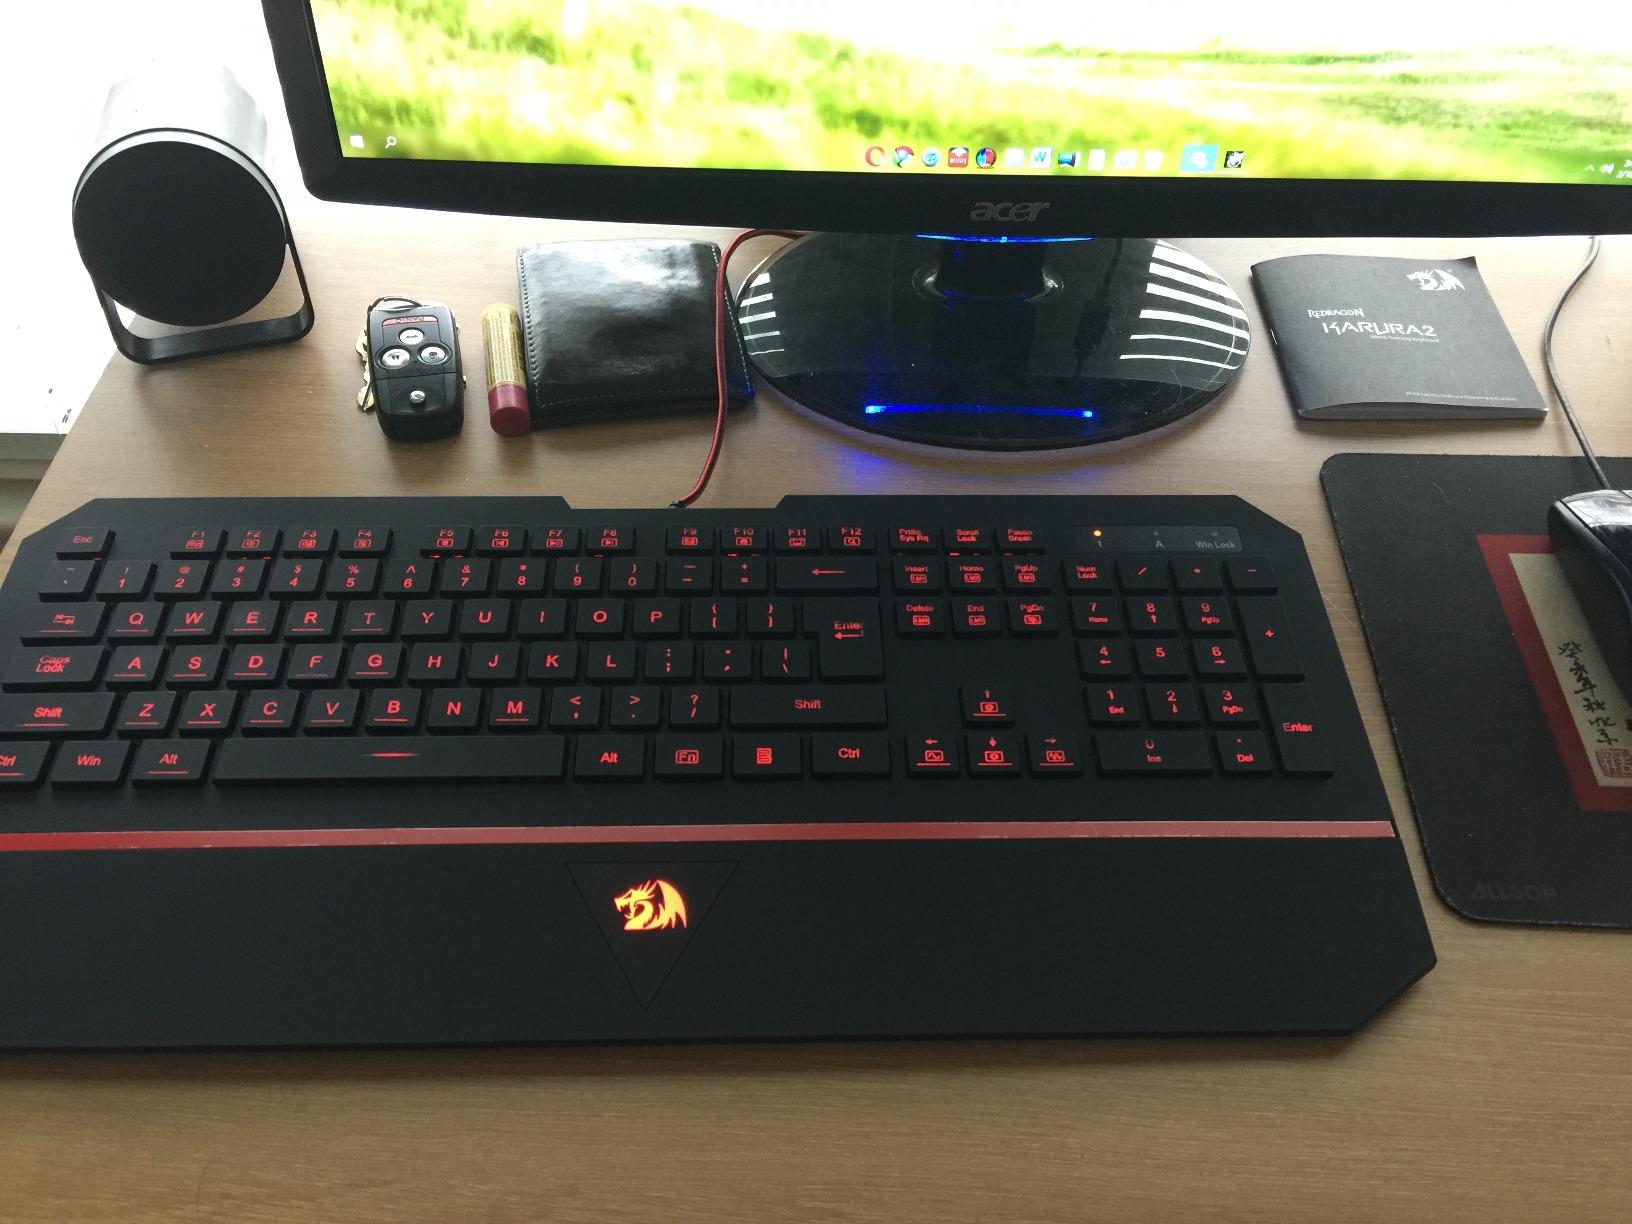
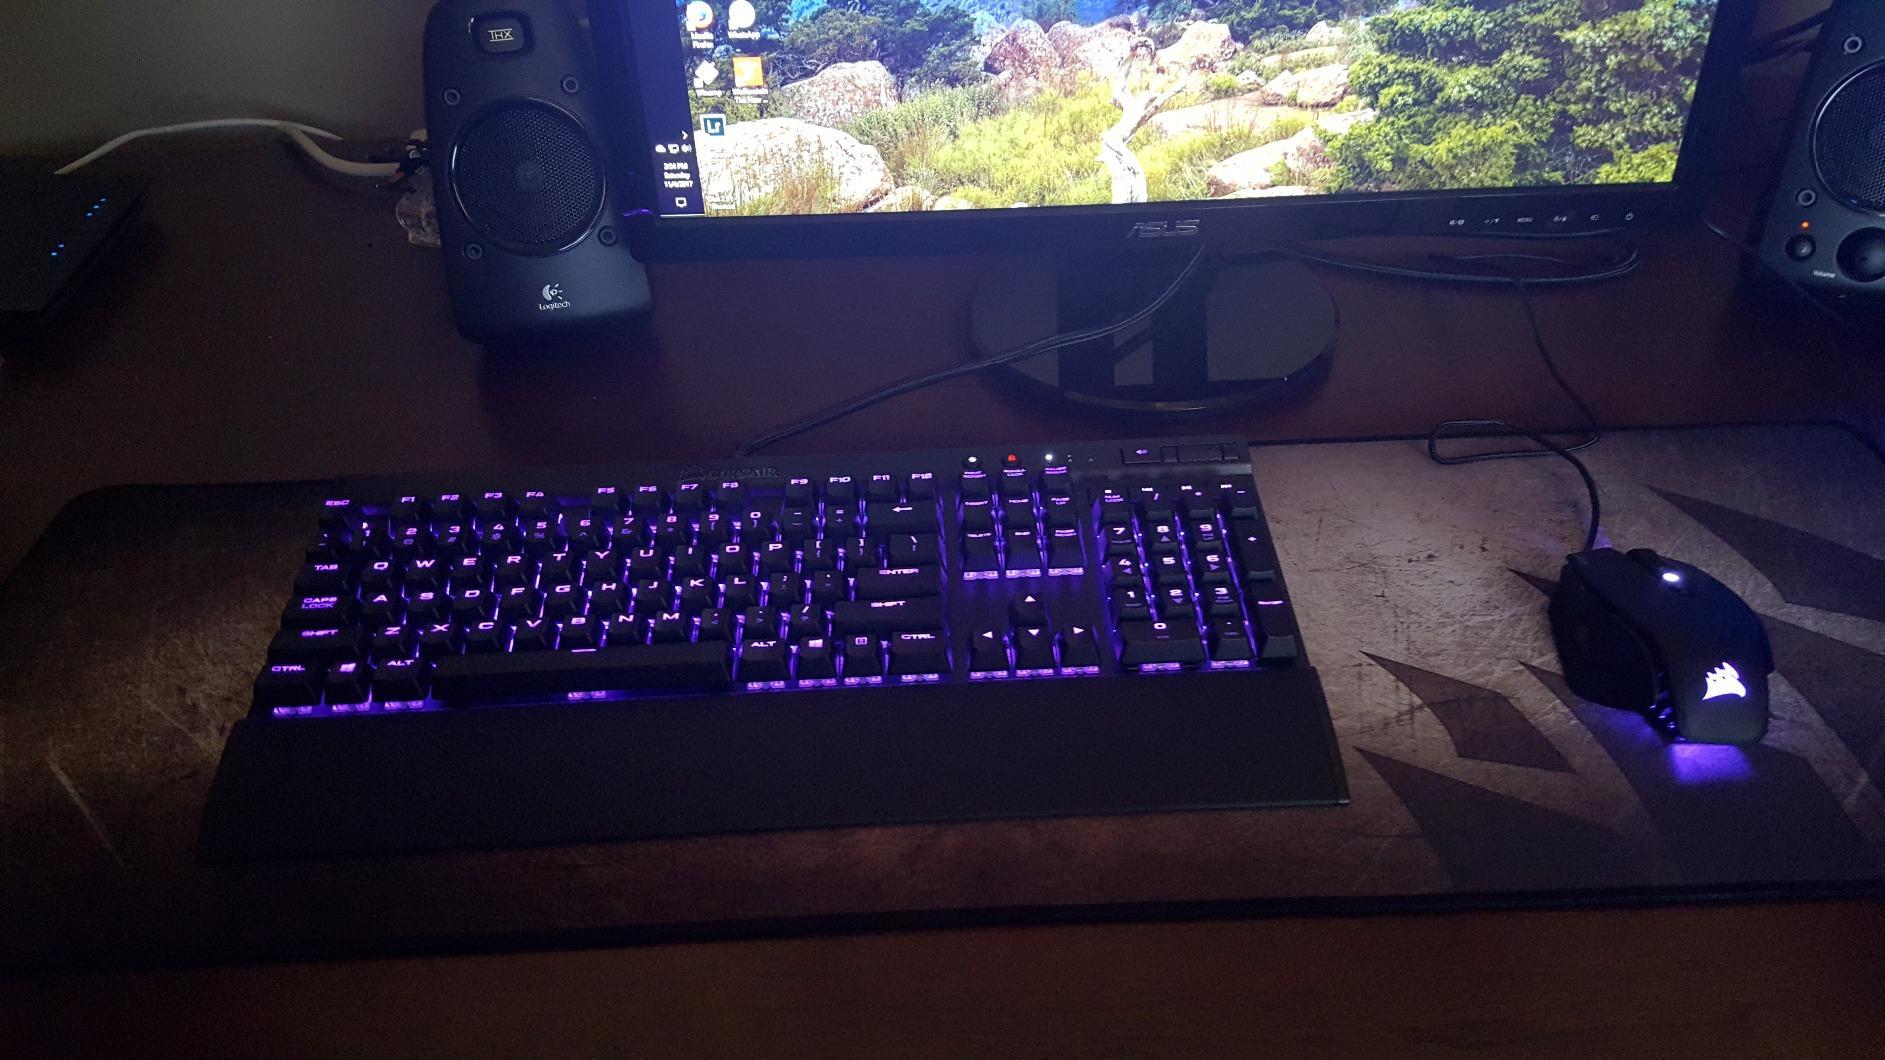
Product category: keyboard
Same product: no